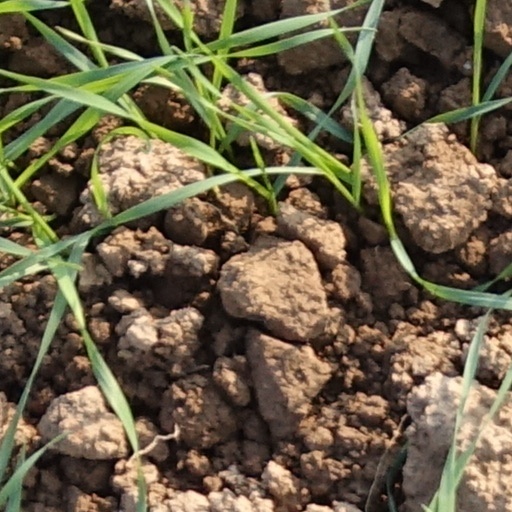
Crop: wheat